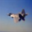
Label: airplane